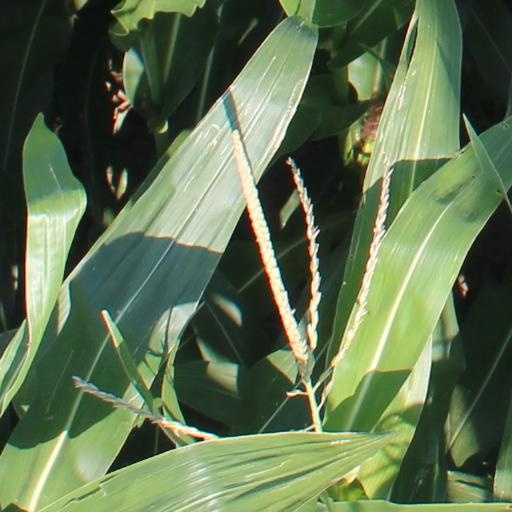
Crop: maize; corn